WMAQ-TV

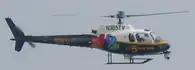
WMAQ's news helicopter, "Sky5" with the old gold 5 logo from July 2006.

In January 1991, WMAQ announced plans to launch the Suburban News Source, a 24-hour local cable news channel featuring 4½-minute-long inserts of news headlines specific to suburban localities, placed within live simulcasts of the station's noon, 4 p.m., and 6 p.m. newscasts. Originally scheduled to debut on January 14, 1991, the service was to be distributed to Centel Videopath systems in Chicago's northern, northwestern, and southern suburbs. However, the service's launch was postponed three times due to logistical issues and demands by cable providers to gain a share of the service's advertising revenues. Station management scrapped plans for the channel in June 1991.